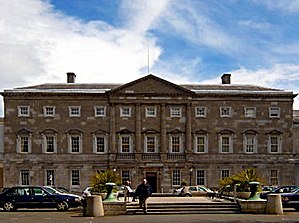
Leinster House
Leinster House, den irske parlamentsbygningen
Leinster House er den tidligere residens for hertugen af Leinster, som siden 1922 har huset Dáil Éireann og siden 1937 Oireachtas, Republikkens Irlands lovgivende forsamling. Før 1922 holdt Royal Dublin Society til i bygningen. Bygningen ligger i Irlands hovedstad Dublin.